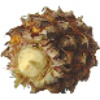
Label: Pineapple Mini 1